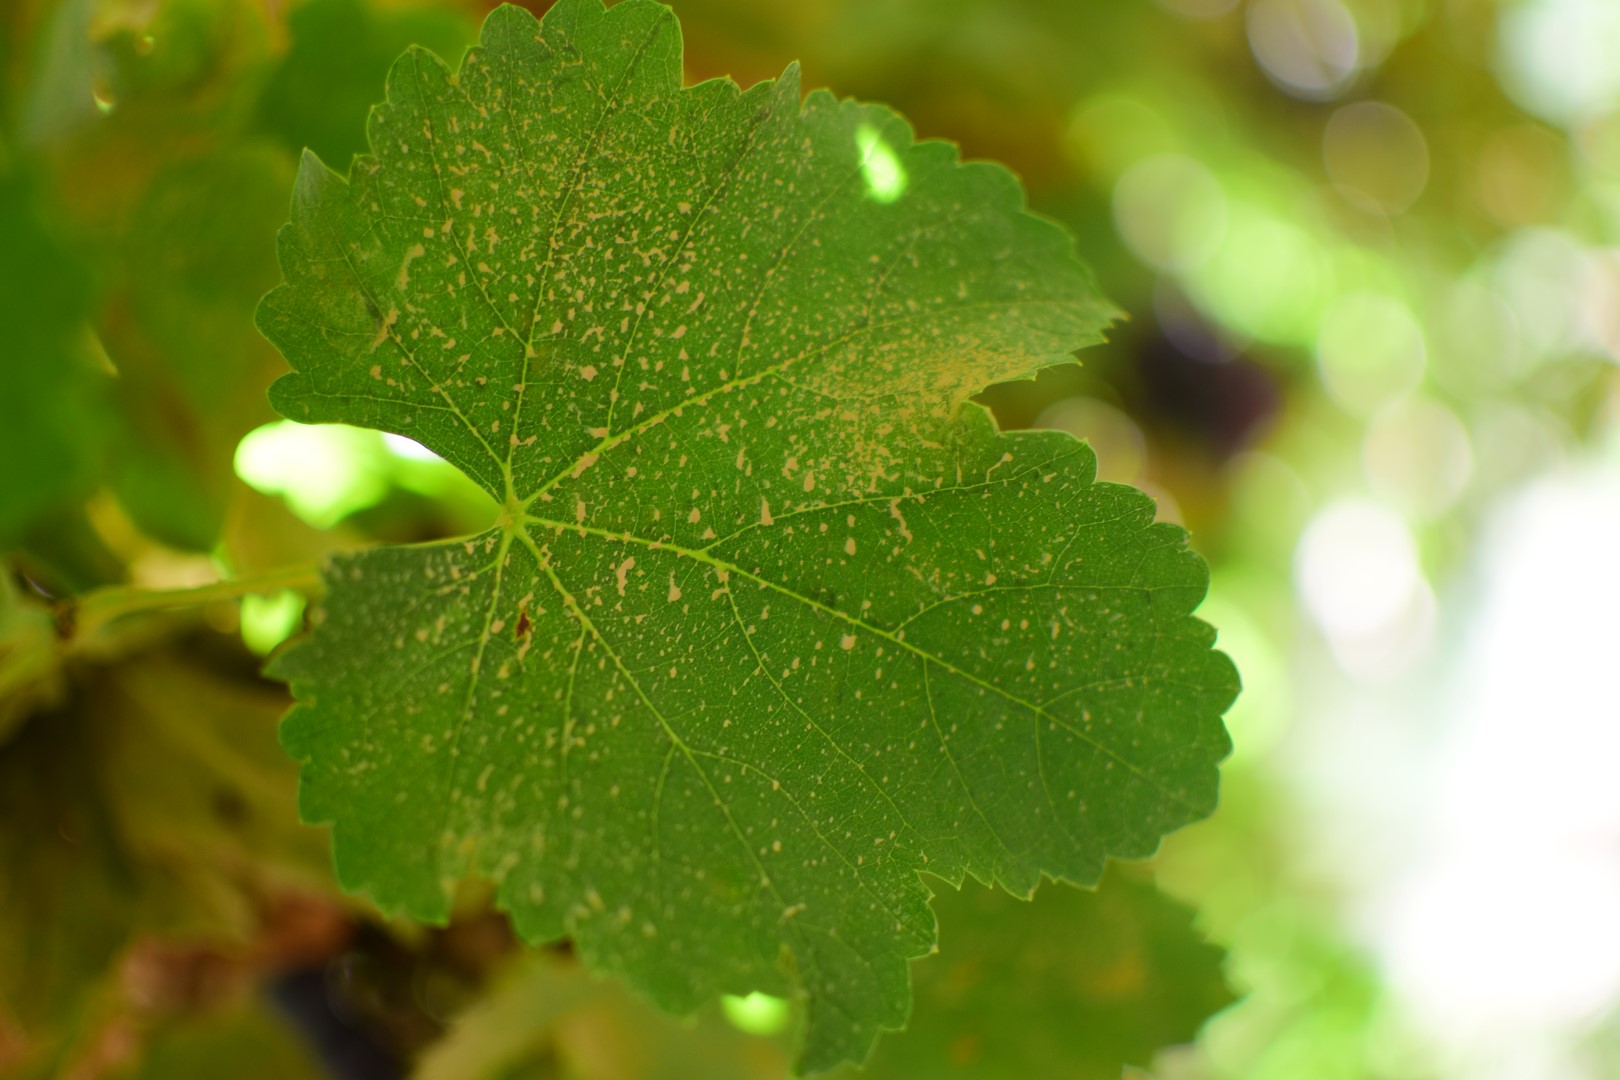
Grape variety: Frinsi